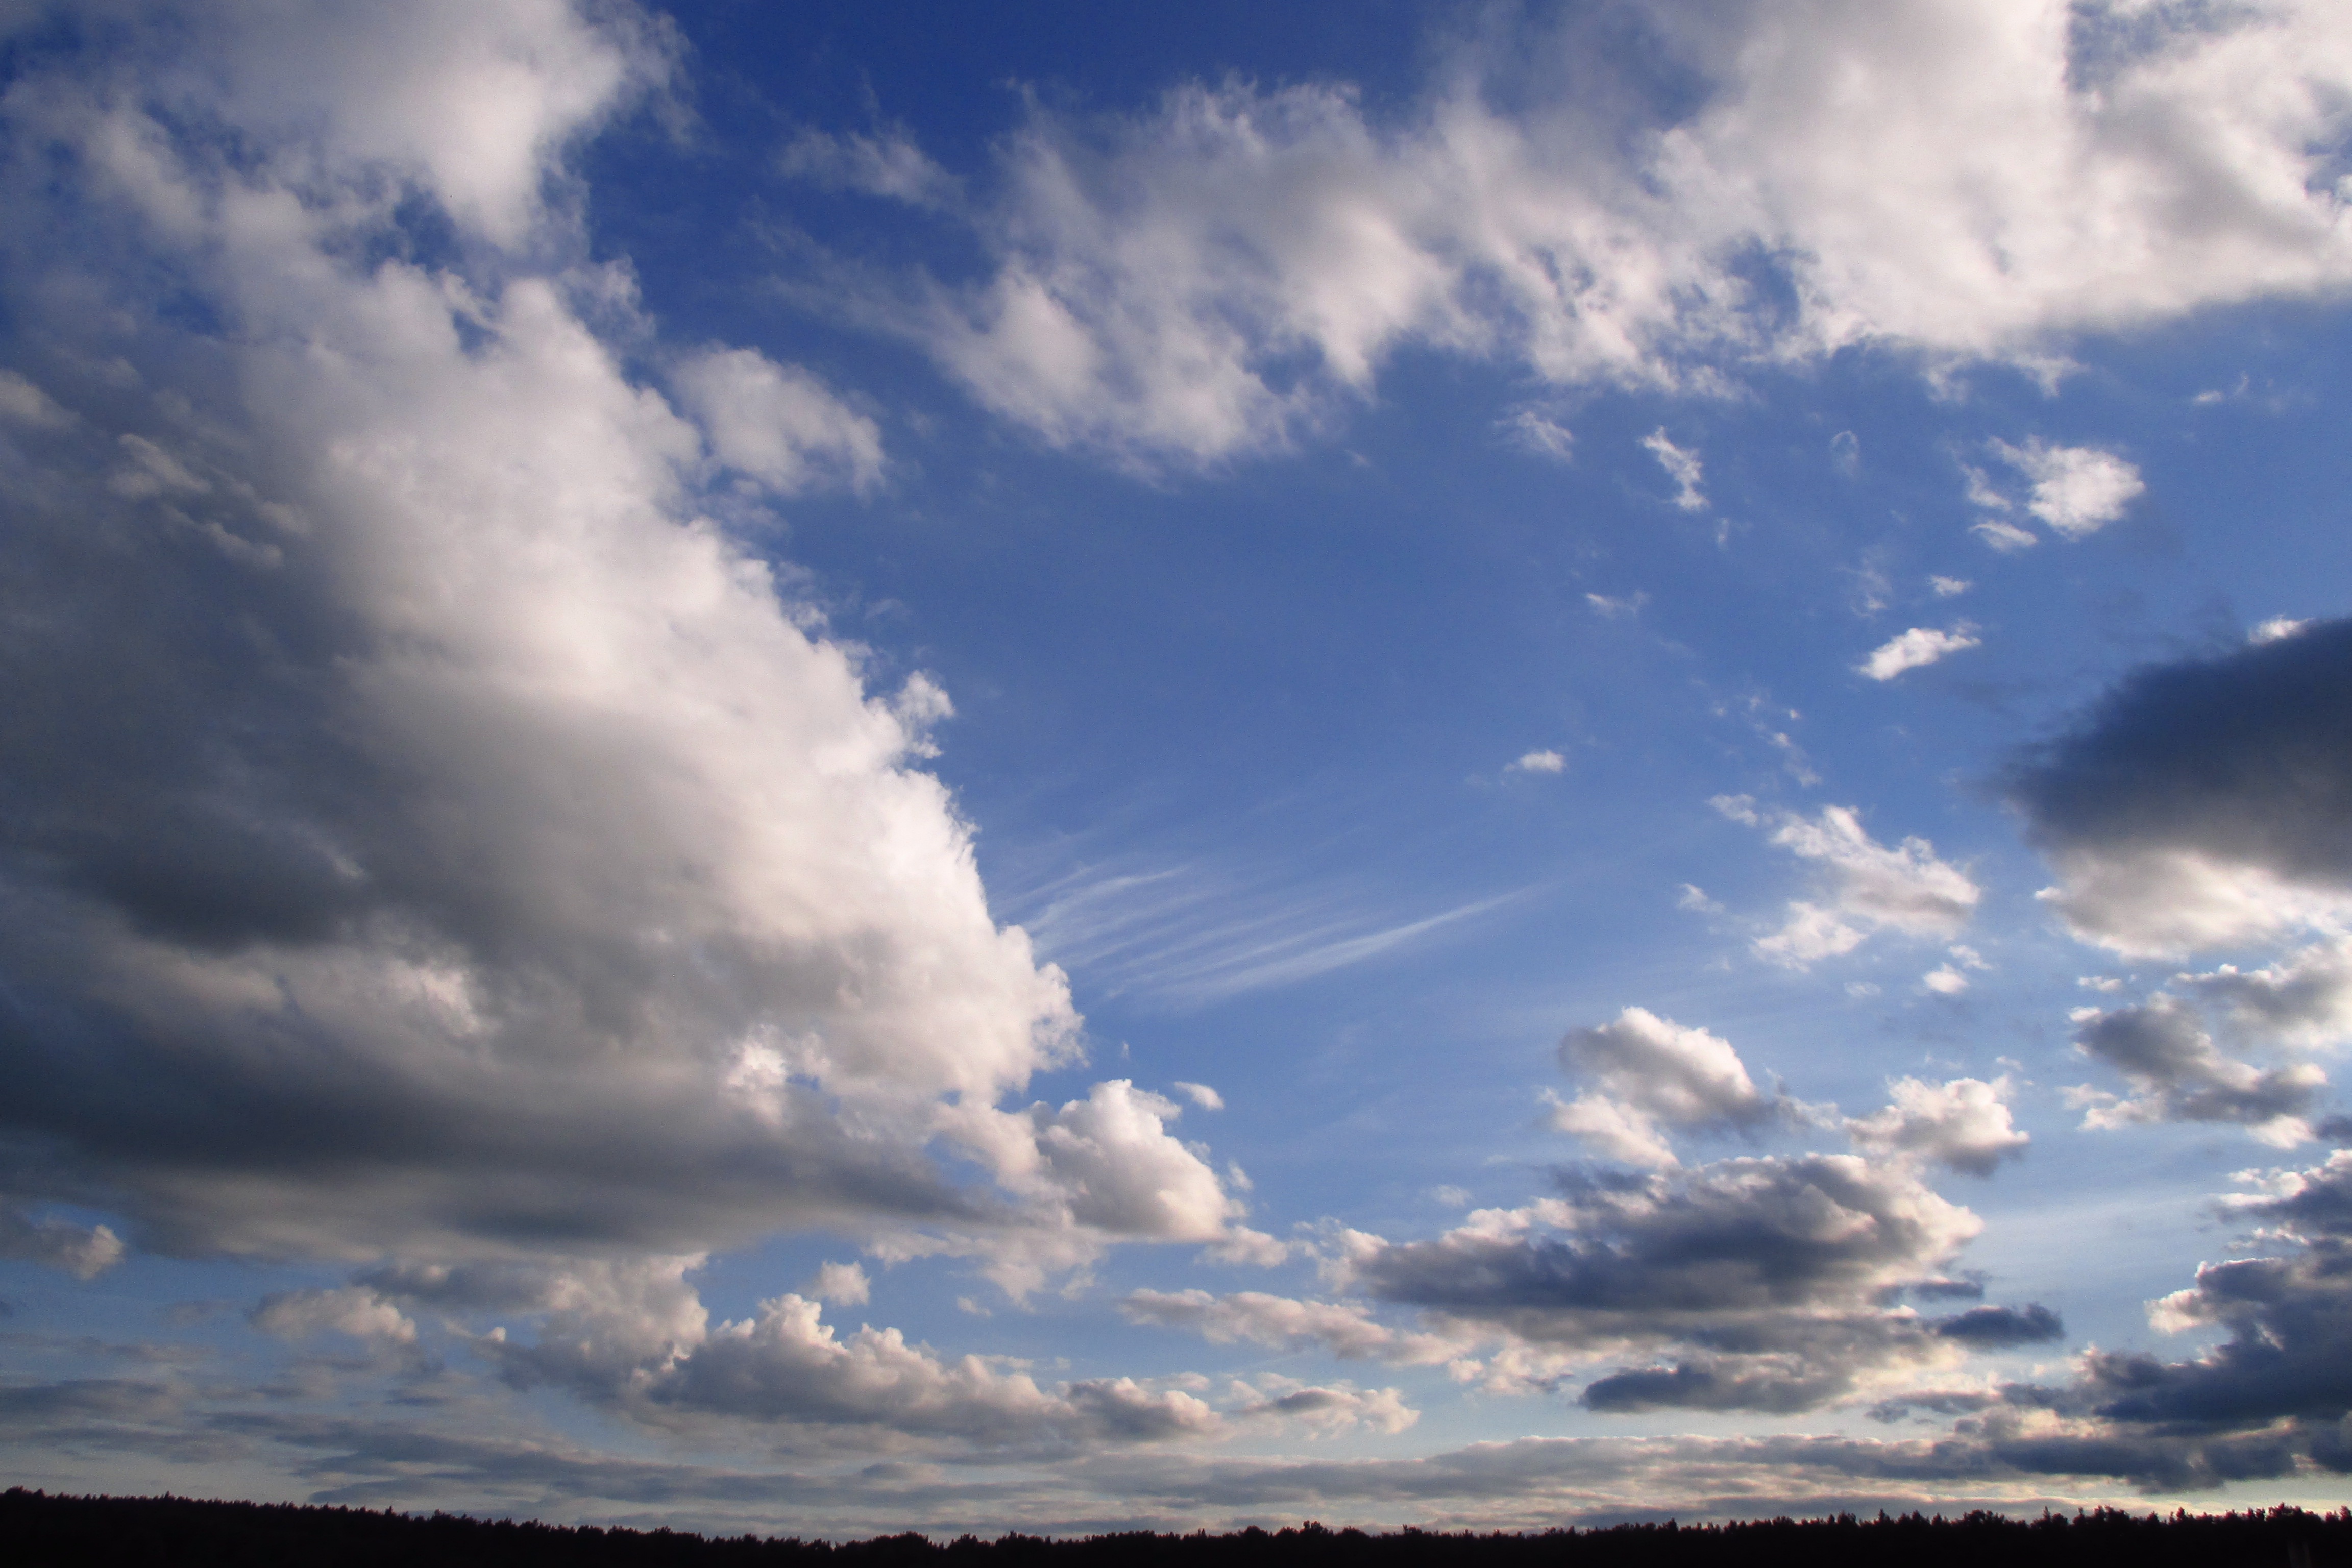
horizon, cloud, sky, sunset, sunlight, cloudy, dawn, atmosphere, dusk, daytime, evening, reflection, weather, cumulus, clouds, afterglow, meteorological phenomenon, atmosphere of earth